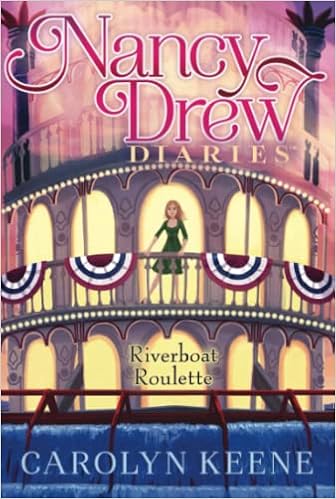
Riverboat Roulette (Nancy Drew Diaries)
Category: Books
About the Author Carolyn Keene is the author of the ever-popular Nancy Drew books. Excerpt. Riverboat Roulette
Features: Nancy and her friends only have a few hours to track down the donations for a charity gala that have mysteriously gone missing in this fourteenth book of the Nancy Drew Diaries, a fresh approach to the classic mystery series. | Bess’s mom is on the board of Pet Crusaders, a local rescue organization, and hosts the charity’s annual fundraising gala. Nancy, Bess, and George have attended the event ever since they were kids, and they’re excited for this year’s party, the theme of which is “A Night on a Riverboat.” The gala will feature blackjack, roulette, and a high-stakes poker tournament, and all proceeds will go to help stray animals. But when the charity money goes missing mid-event, Nancy has to track down the thief—before the ship docks. With three hours and over two hundred guests, Nancy faces one of her greatest mystery-solving challenges yet!